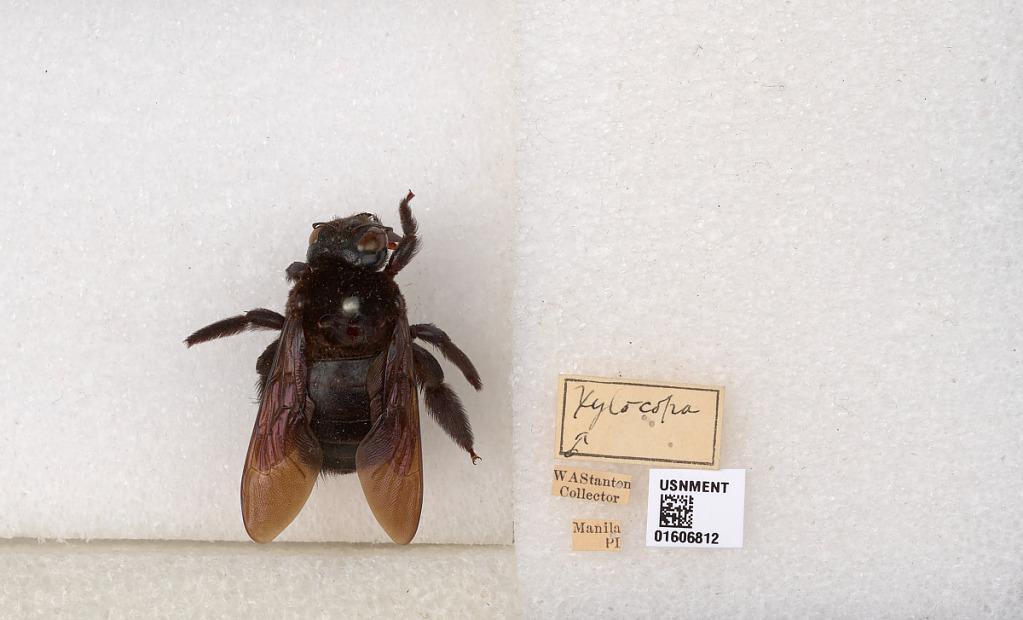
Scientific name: Xylocopa (Koptortosoma) bluethgeni Dusmet
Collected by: W. Stanton
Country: Philippines
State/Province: National Capital
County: Capital
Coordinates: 14.5948, 120.966